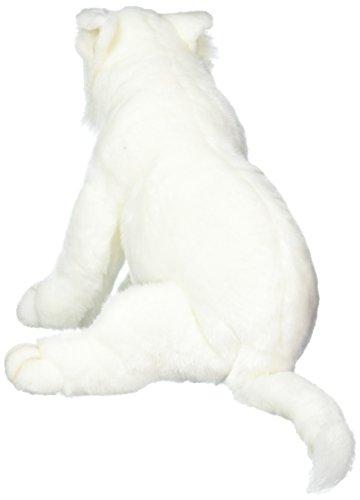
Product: HANSA Lion Cub Plush, White
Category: Toys & Games | Stuffed Animals & Plush Toys | Plush Puppets
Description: HANSA - White Lion Cub Plush Toy.
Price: $62.01
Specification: ProductDimensions:13.8x7.9x7.9inches|ItemWeight:10.1ounces|ShippingWeight:10.4ounces(Viewshippingratesandpolicies)|DomesticShipping:ItemcanbeshippedwithinU.S.|InternationalShipping:ThisitemcanbeshippedtoselectcountriesoutsideoftheU.S.LearnMore|ASIN:B002SW4XRO|Itemmodelnumber:190429|Manufacturerrecommendedage:3yearsandup